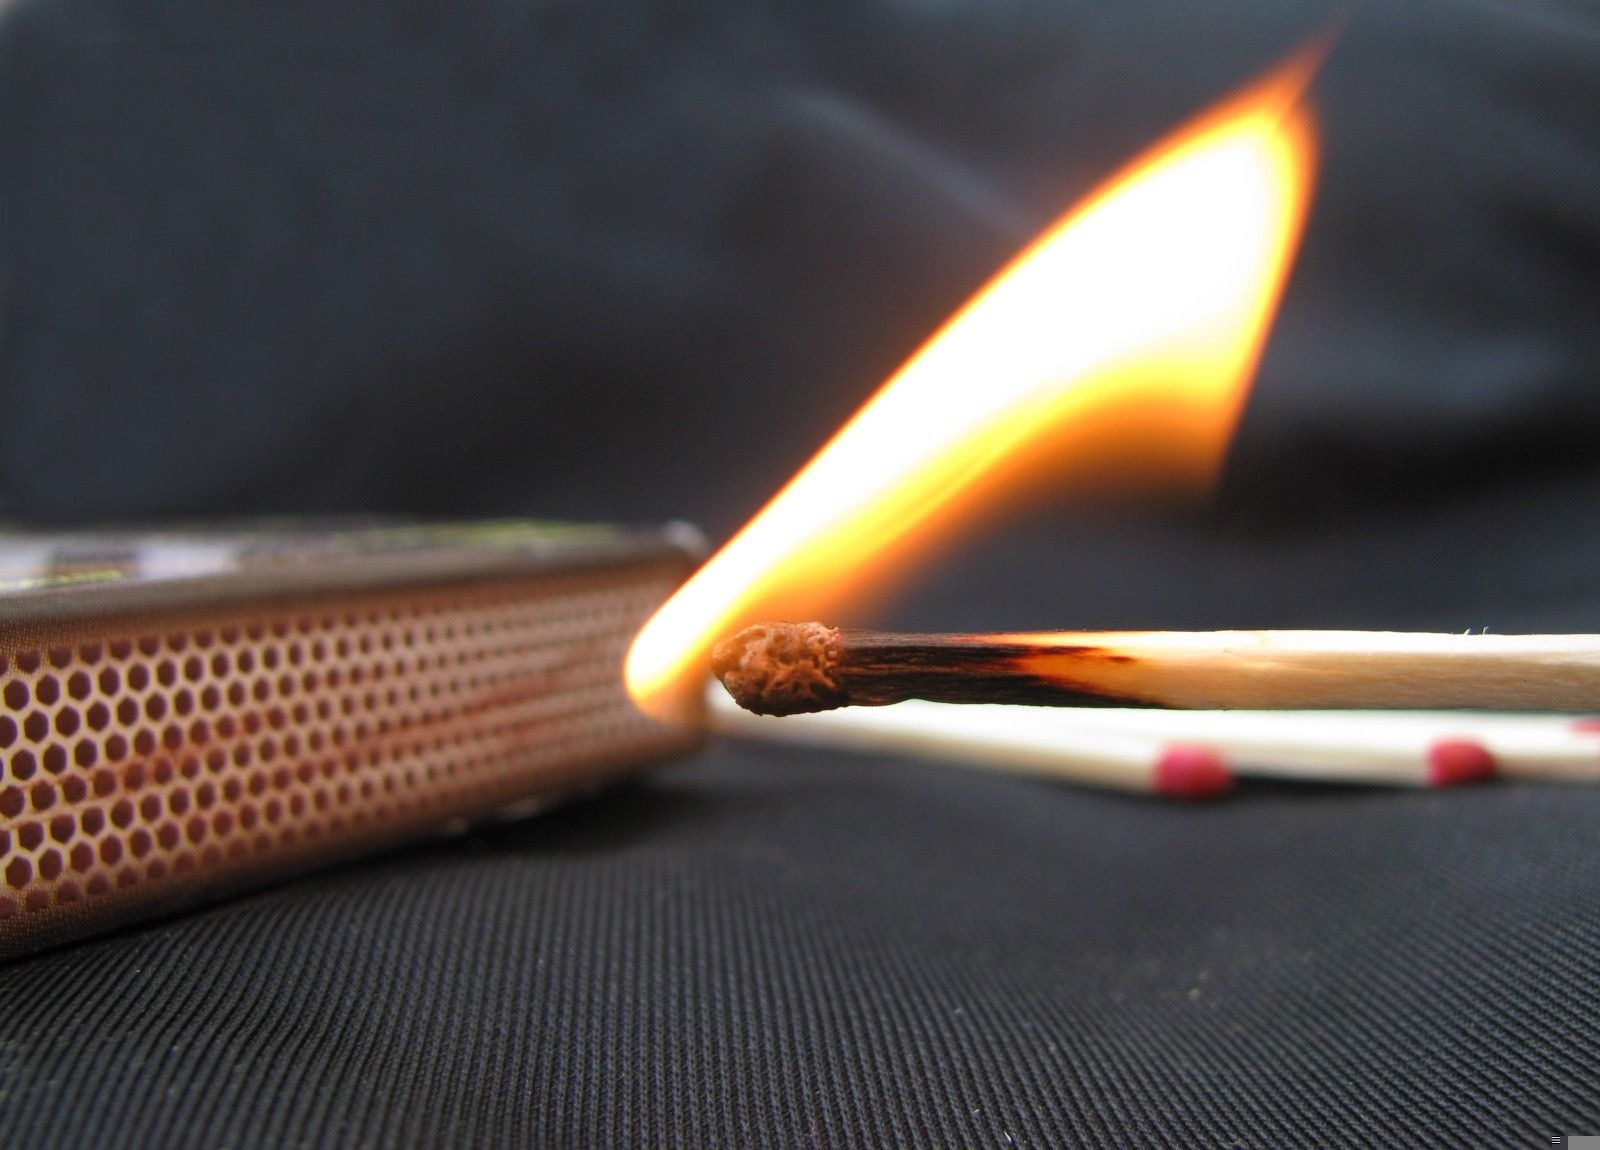
tool, flame, fire, heat, burn, burning, hot, blaze, match, matchbox, ignite, strike, flammable, matches, matchstick, igniting